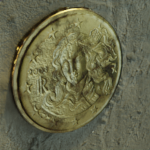
Coin value: 10cents
Country: it
Edition: standard